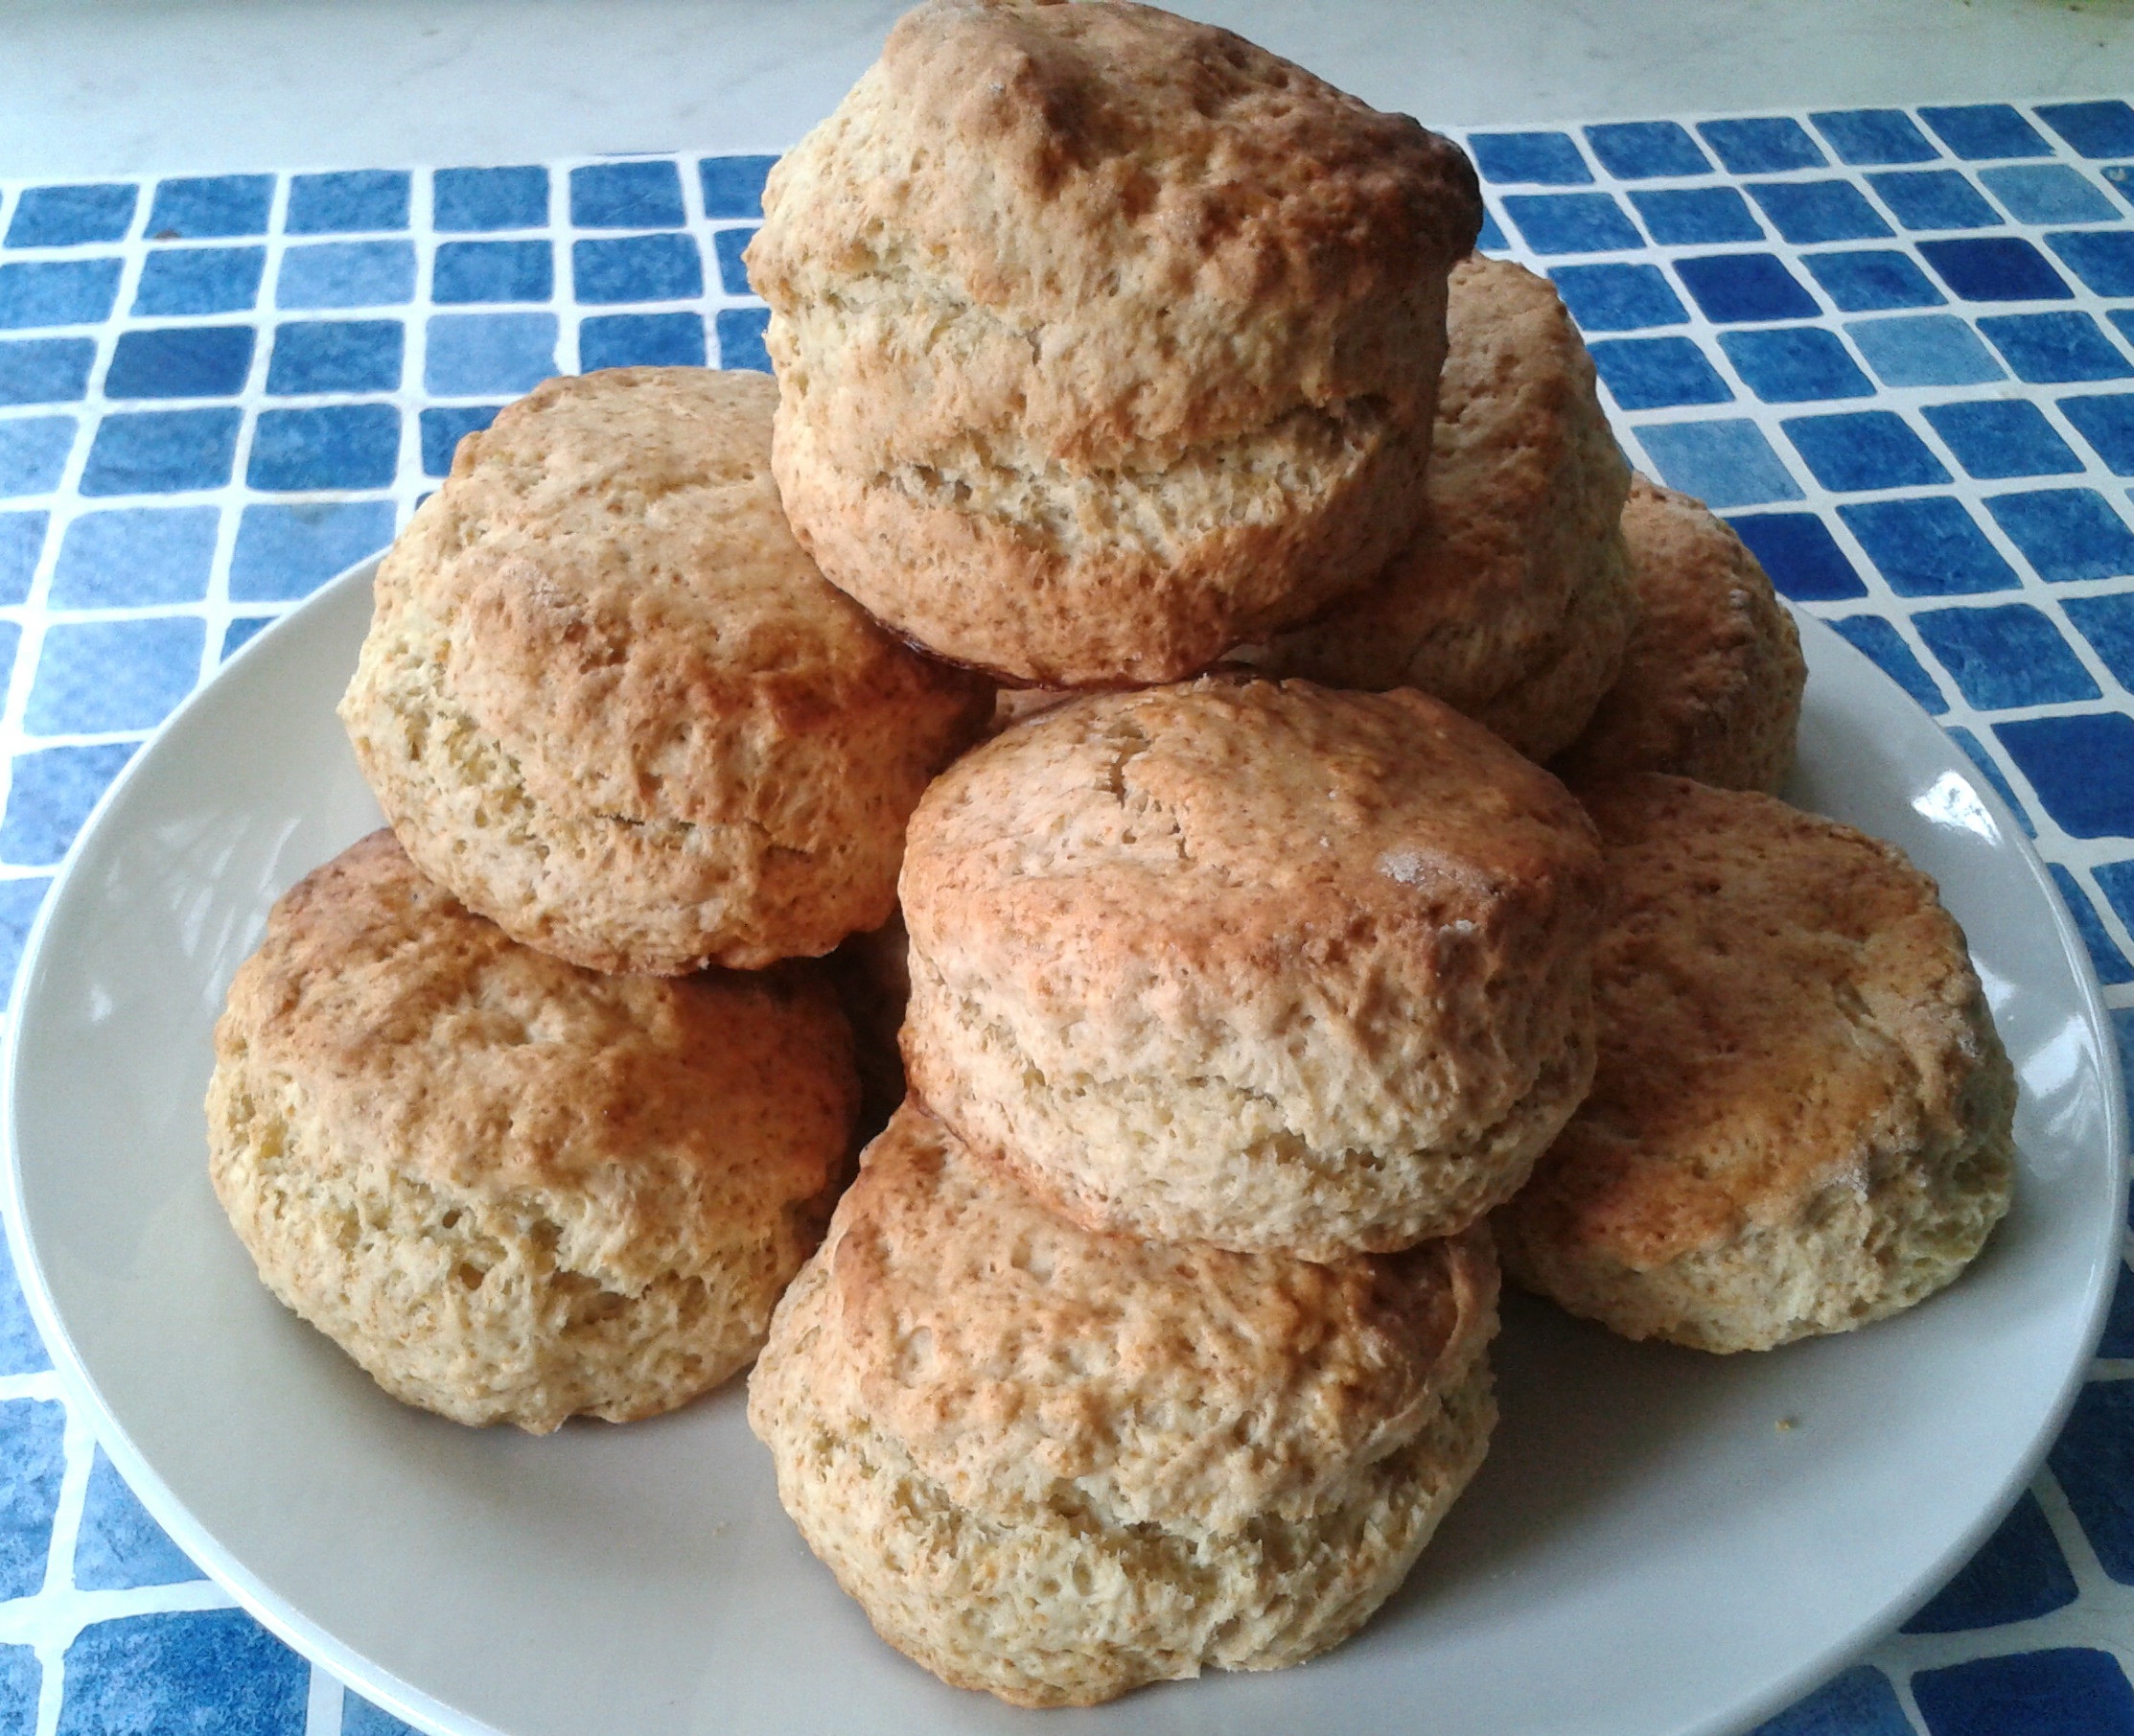
tea, dish, meal, food, produce, fresh, breakfast, baking, dessert, cake, cookery, baked, coconut, british, traditional, scone, baked goods, scones, snickerdoodle, grass family, snack food